The Castafiore Emerald

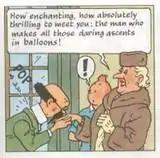
Castafiore's mention of Calculus' "ascents in balloons" is a reference to Auguste Piccard, based on whom Calculus was modelled.

The incident of the unwelcome band playing outside Marlinspike Hall, called the "Marlinspike Prize Band" (Harmonie de Moulinsart in the original French version), was based on a similar experience of Hergé's who was also obliged to serve a band with drinks. To add insult to injury, they gave a toast to "Spirou", the cartoon character created by Robert Velter. Another influence for the band was a cutting of "L'Orpheon France" band. Whenever Castafiore fears her jewels were stolen, her expressions, which involve placing her hands on her face, were influenced by a photograph of her model in real life, Maria Callas, taken by Cecil Beaton in 1957. In page 43 of the book, Tintin is shown reading Robert Louis Stevenson's novel "Treasure Island" (1883), which was also one of Hergé's favourite books. The depiction of the Romani wagons and clothing was closely modelled on photographs of Romani communities that Hergé had consulted, and he depicted members of the group engaged in basket weaving and fortune telling after reading that the Romani engaged in such activities in the "Oxford English Dictionary".